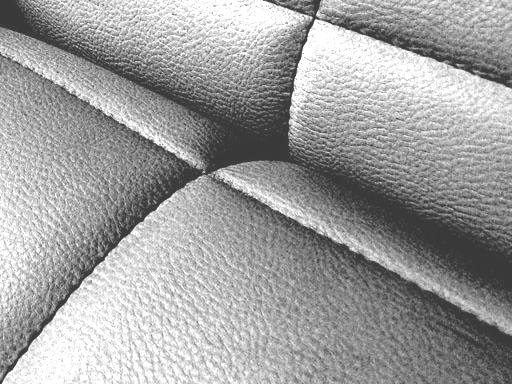
Material: leather